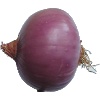
Label: Onion Red Peeled 1